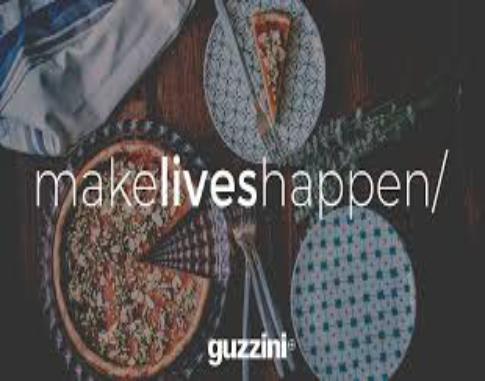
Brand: GUZZINI
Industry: Necessities